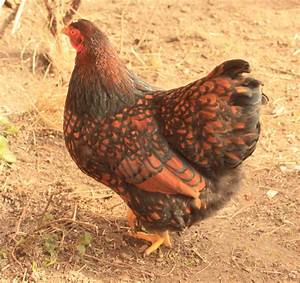
Label: chicken